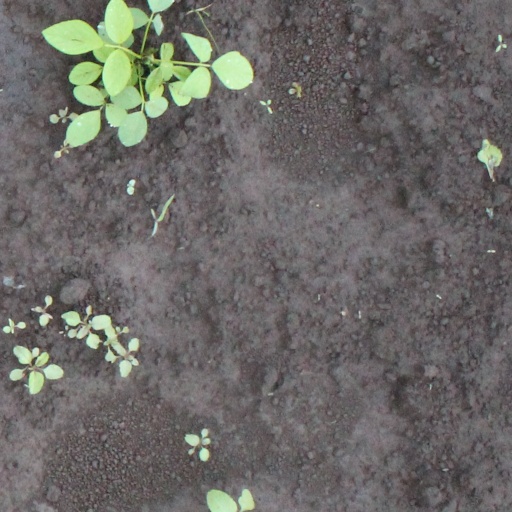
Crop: soybean